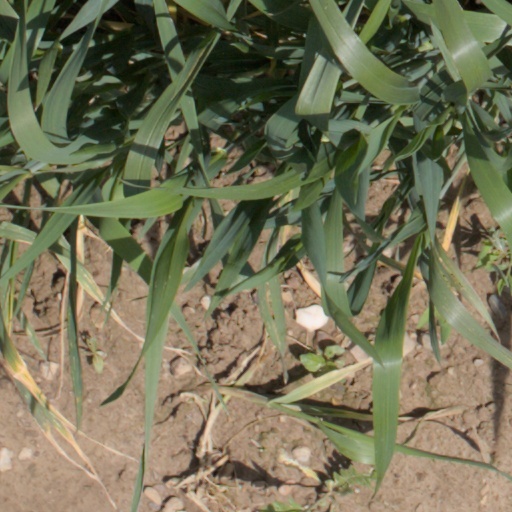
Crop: wheat